Claude Brossette

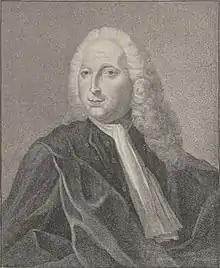
A portrait of Claude Brossette

Claude Brossette, seigneur de Varennes d'Appetour (7 November 1671 in Theizé, Lyonnais – 1743) was a French lawyer and writer. He was educated at the "Collège de la Trinité" in Lyon and joined the Jesuits before turning to law.